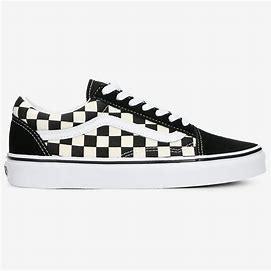
Brand: Vans
Model: UA Old Skool